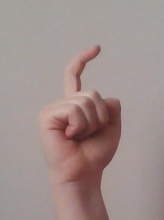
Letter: ra